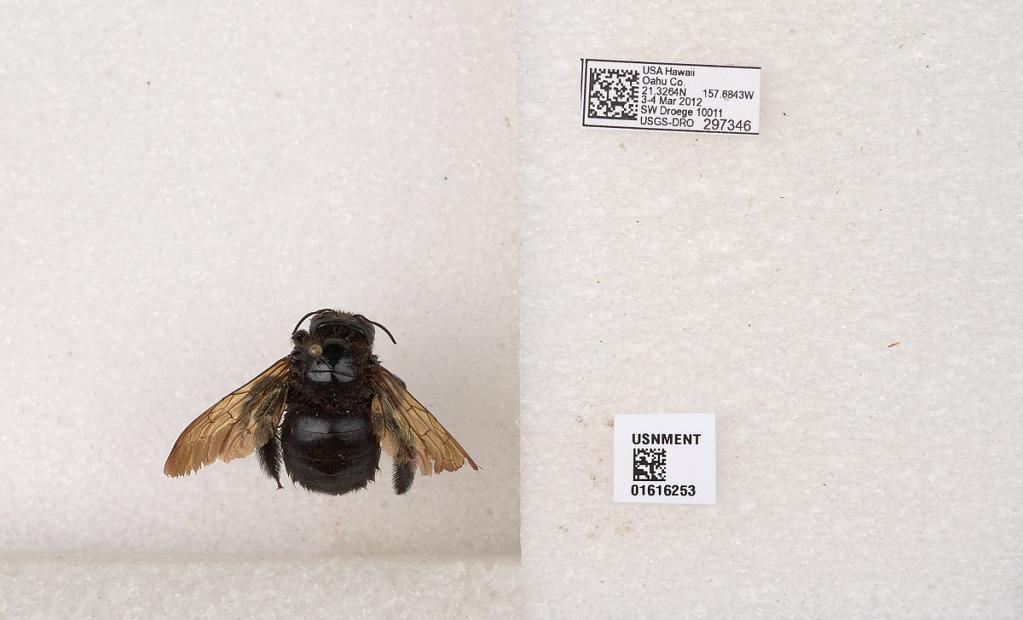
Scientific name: Xylocopa (Neoxylocopa) sonorina Smith
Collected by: S. Droege
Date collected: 2012-3-3
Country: United States
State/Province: Hawaii
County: Honolulu
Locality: Oahu Co.
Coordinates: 29.2939, -59.6614